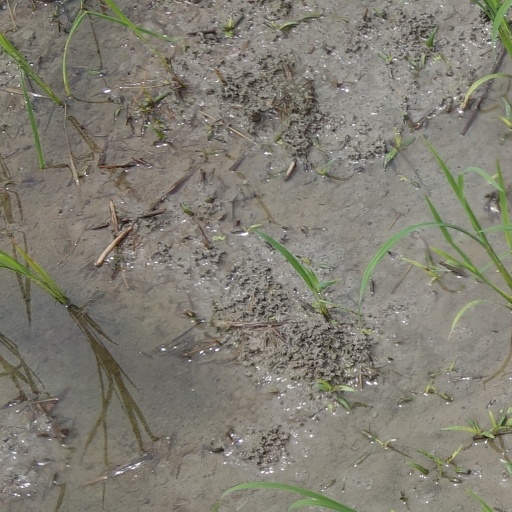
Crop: rice